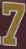
Number: 7